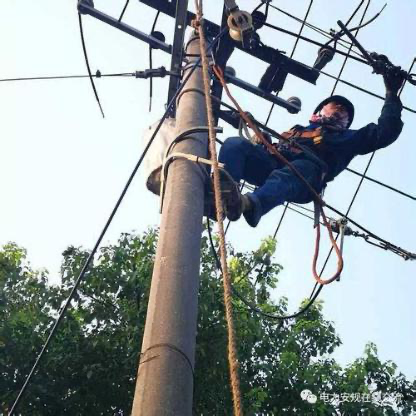
Objects in the image:
label: helmet